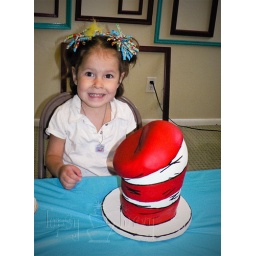
seuss brithday party birthday cake cat in the hat fondant carved topsy turvy